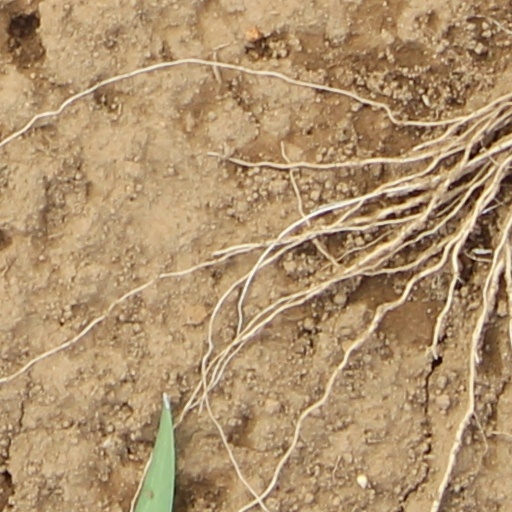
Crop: wheat